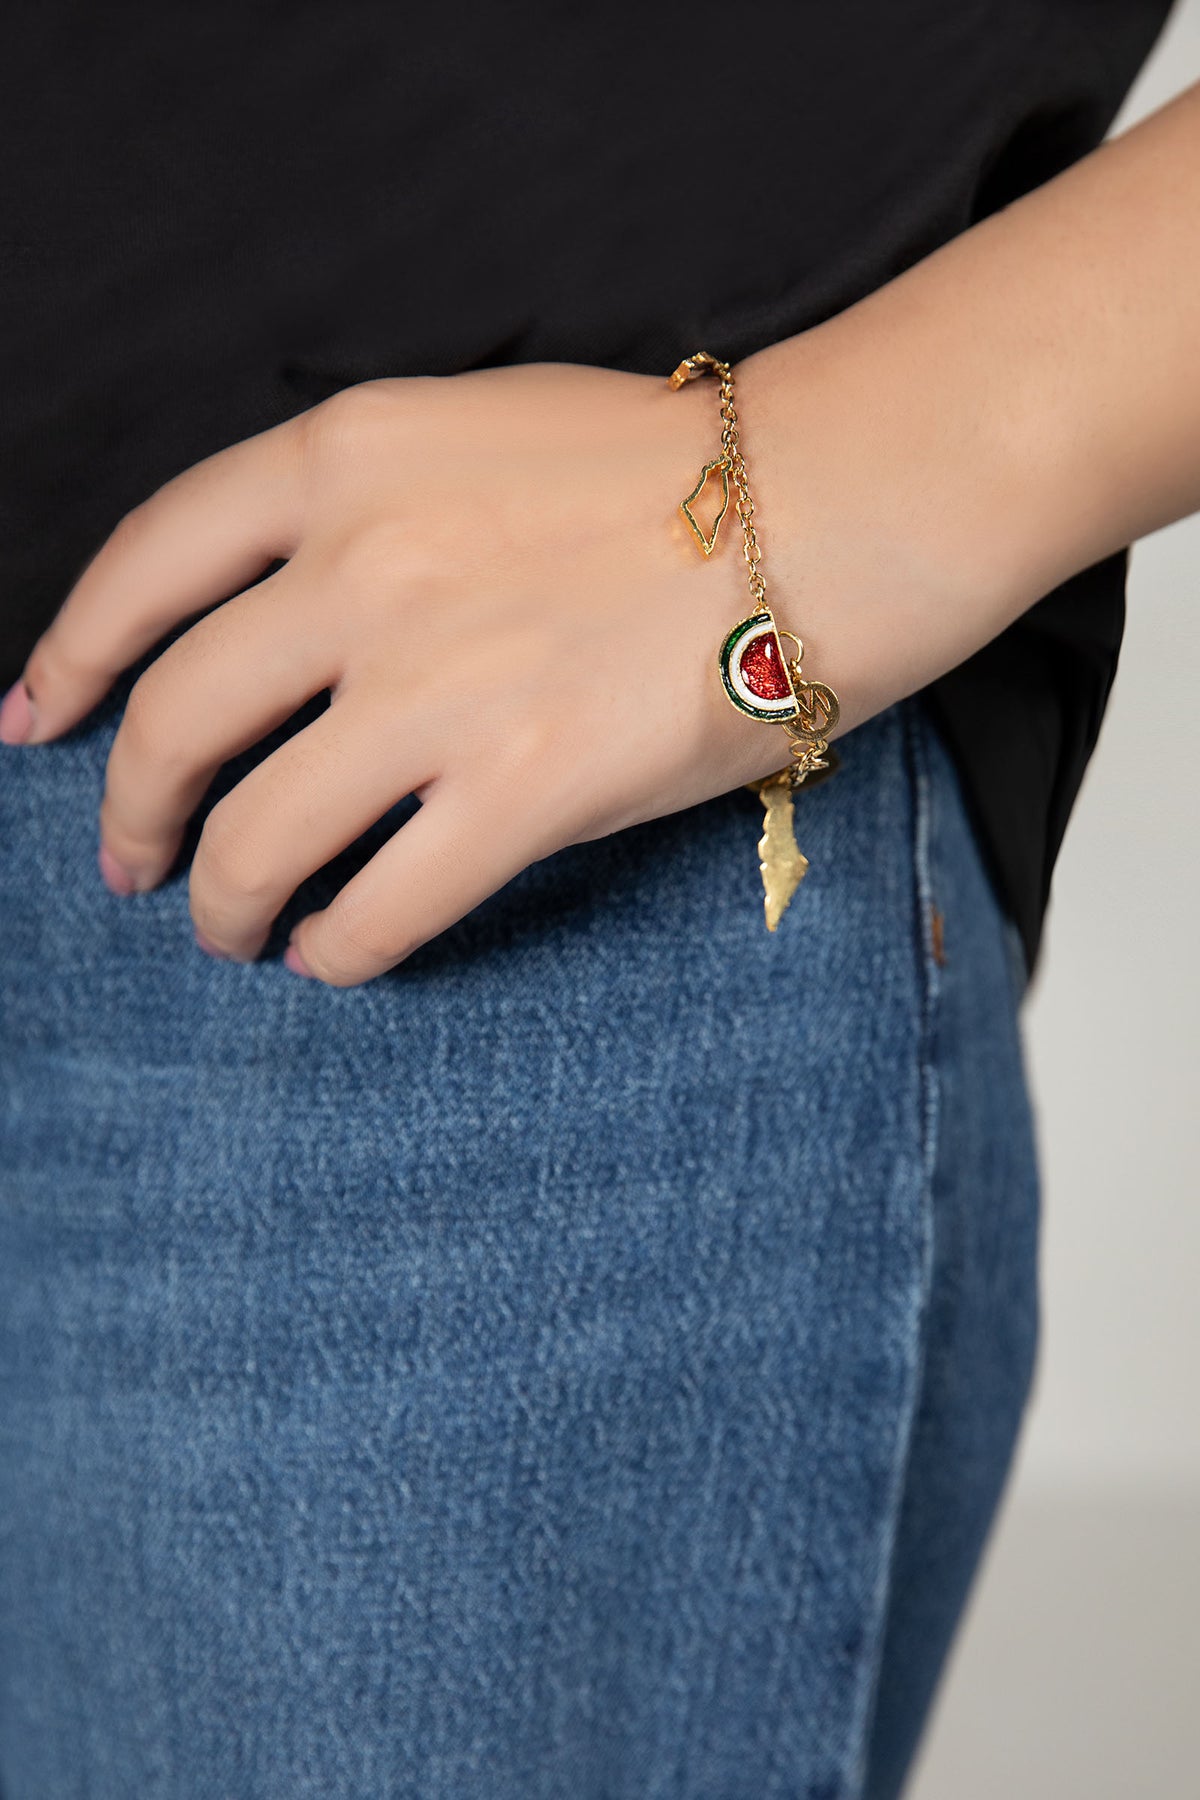
gold multi watermelon charm bracelet